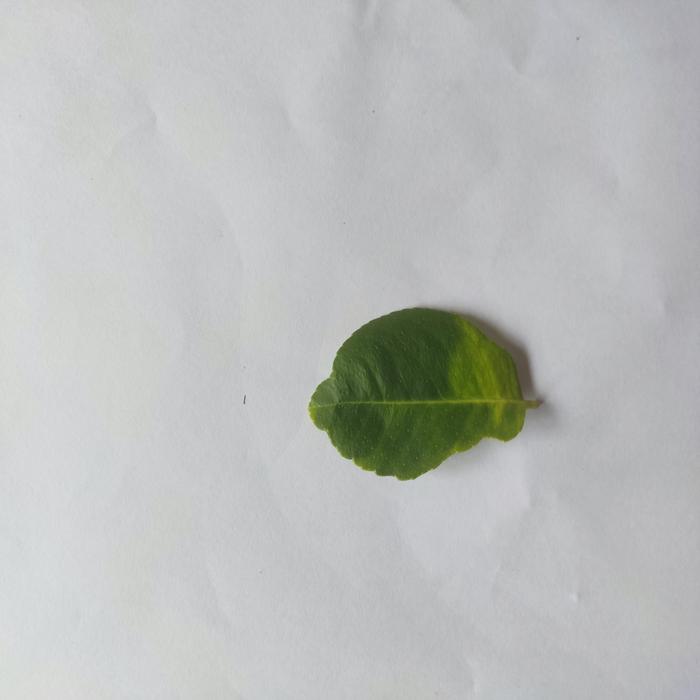
Crop: Lemon
Leaf condition: Citrus